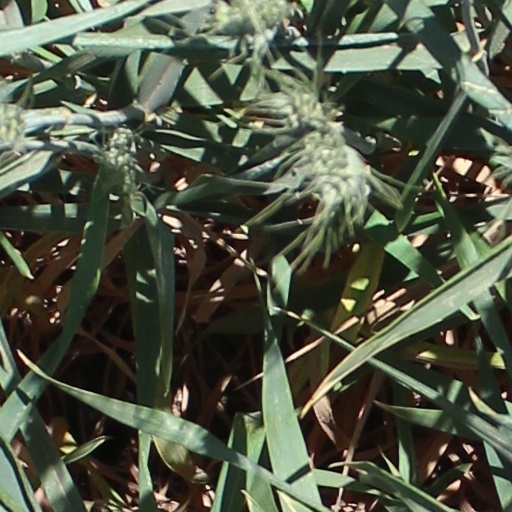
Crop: wheat